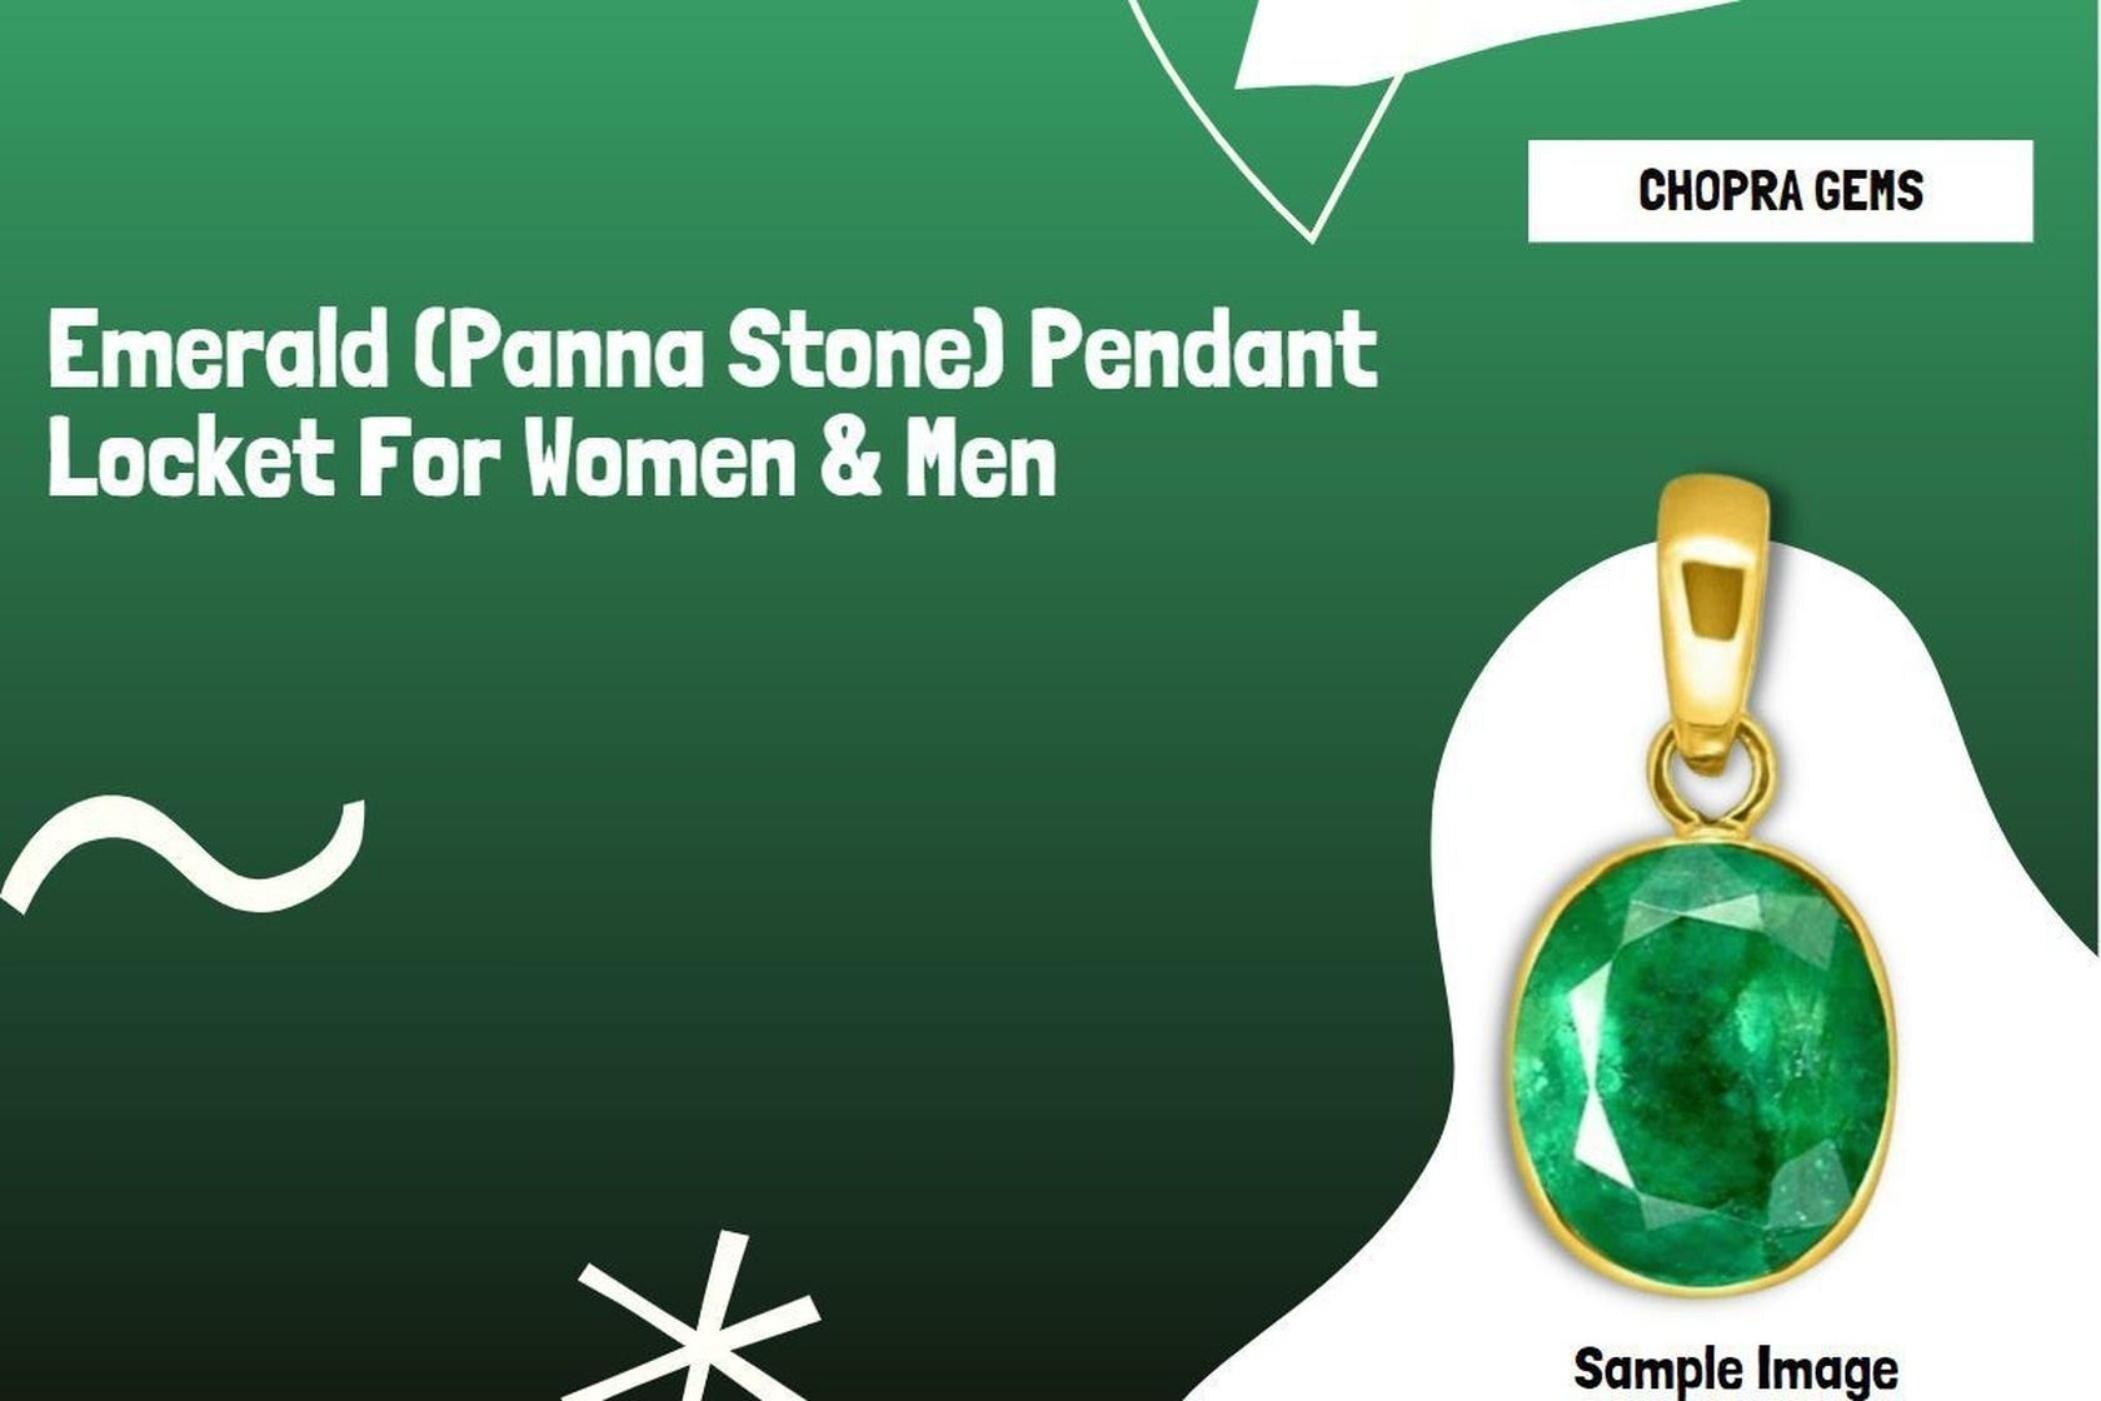
Chopra Gems Stone Emerald Panna Pendant Locket Green (Men and Women)
Type: Necklaces & Pendants
Brand: Chopra Gems & Jewellery
Price: Rs. 299
 Emerald stone (panna) is a precious green color gemstone that represents planet mercury. The planet mercury signifies intelligence, love, education, business, and fortune. This planet is acknowledged to be, planet of love or prince of planets. By wearing, emerald gemstone gives complete peace of mind by increasing the level of tolerance. It also generates a better understanding in the family for harmonious relationships. A person who is in politics, or orators or if they work in business, or public relations must wear emerald stone to get the best results. Emeralds will benefit people who are writers, politicians, leaders, musicians, founders of educational institutions, public speakers, judges, government officers, architects, auditors, shippers, bankers, financiers students. Emerald possesses exceptional healing powers to enhance blood circulation, and control diseases support good health. It relieves insomnia and negativity from the mind. At sidharth gems and diamonds, we believe that trust is the biggest price in a trade. Therefore, fair trade is one of our defining principles. So, with each gemstone, we provide a guarantee card and a laboratory report for the authenticity of the gemstone that you buy. Also, there is some quality in original emerald gemstone according to their color, clarity luster.
Features: Color - green,Collection - contemporary,Base material - stone
Included: 1 Pendant